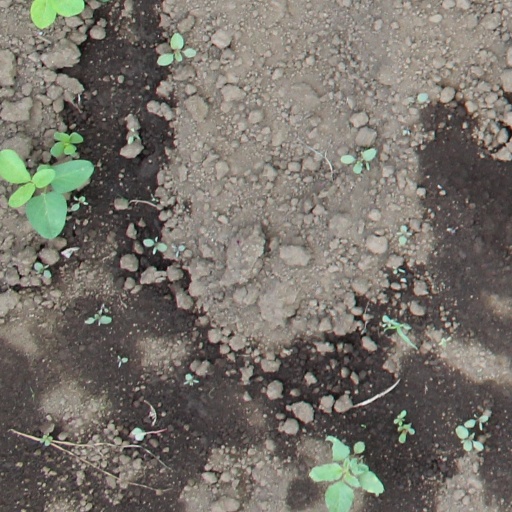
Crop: soybean